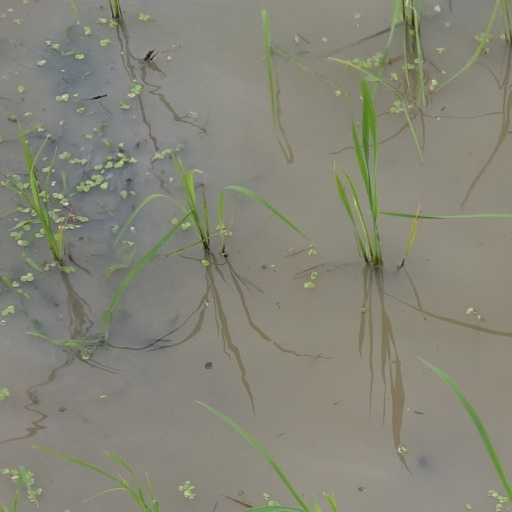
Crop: rice